Thalita Carauta

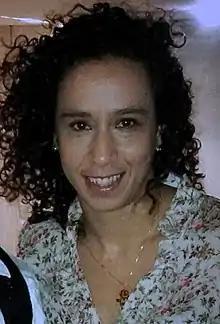

Thalita Carauta (born 2 October 1982) is a Brazilian actress. She became known in Brazil in 2010 for playing Janete in Zorra Total. Among other works are "Todas as Flores" and "Segundo Sol".